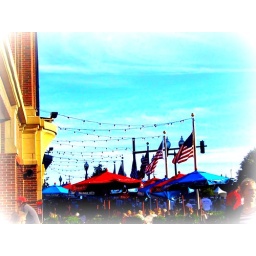
Navy Pier in Chicago - Boat ride on chicago river and lake michigan